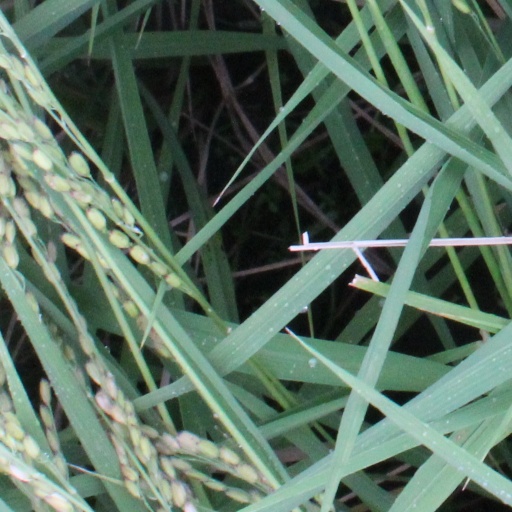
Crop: rice